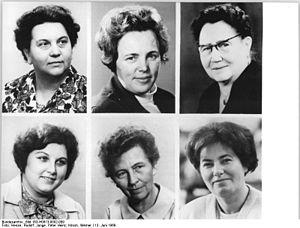
La Ligue démocratique des femmes d'Allemagne était l'organisation féminine de masse de la République démocratique allemande, englobée au sein du Front national. Créée le 8 mars 1947, elle disparaît en 1990 avec la fin du régime et la réunification allemande.